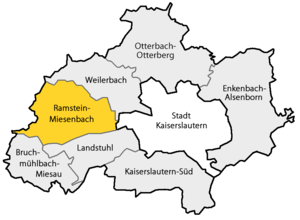
Ramstein-Miesenbach est une Verbandsgemeinde de l'arrondissement de Kaiserslautern dans la Rhénanie-Palatinat en Allemagne. Le siège de cette Verbandsgemeinde est dans la ville de Ramstein-Miesenbach.